Netolice

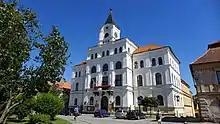
Town hall

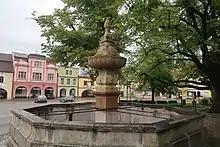
Fountain on Mírové Square

Netolice is known for the Kratochvíle castle, located in Petrův Dvůr. It is a Renaissance castle from 1583, built as a hunting castle for William of Rosenberg in the style of Italian villas. For its value, it is protected as a national cultural monument.